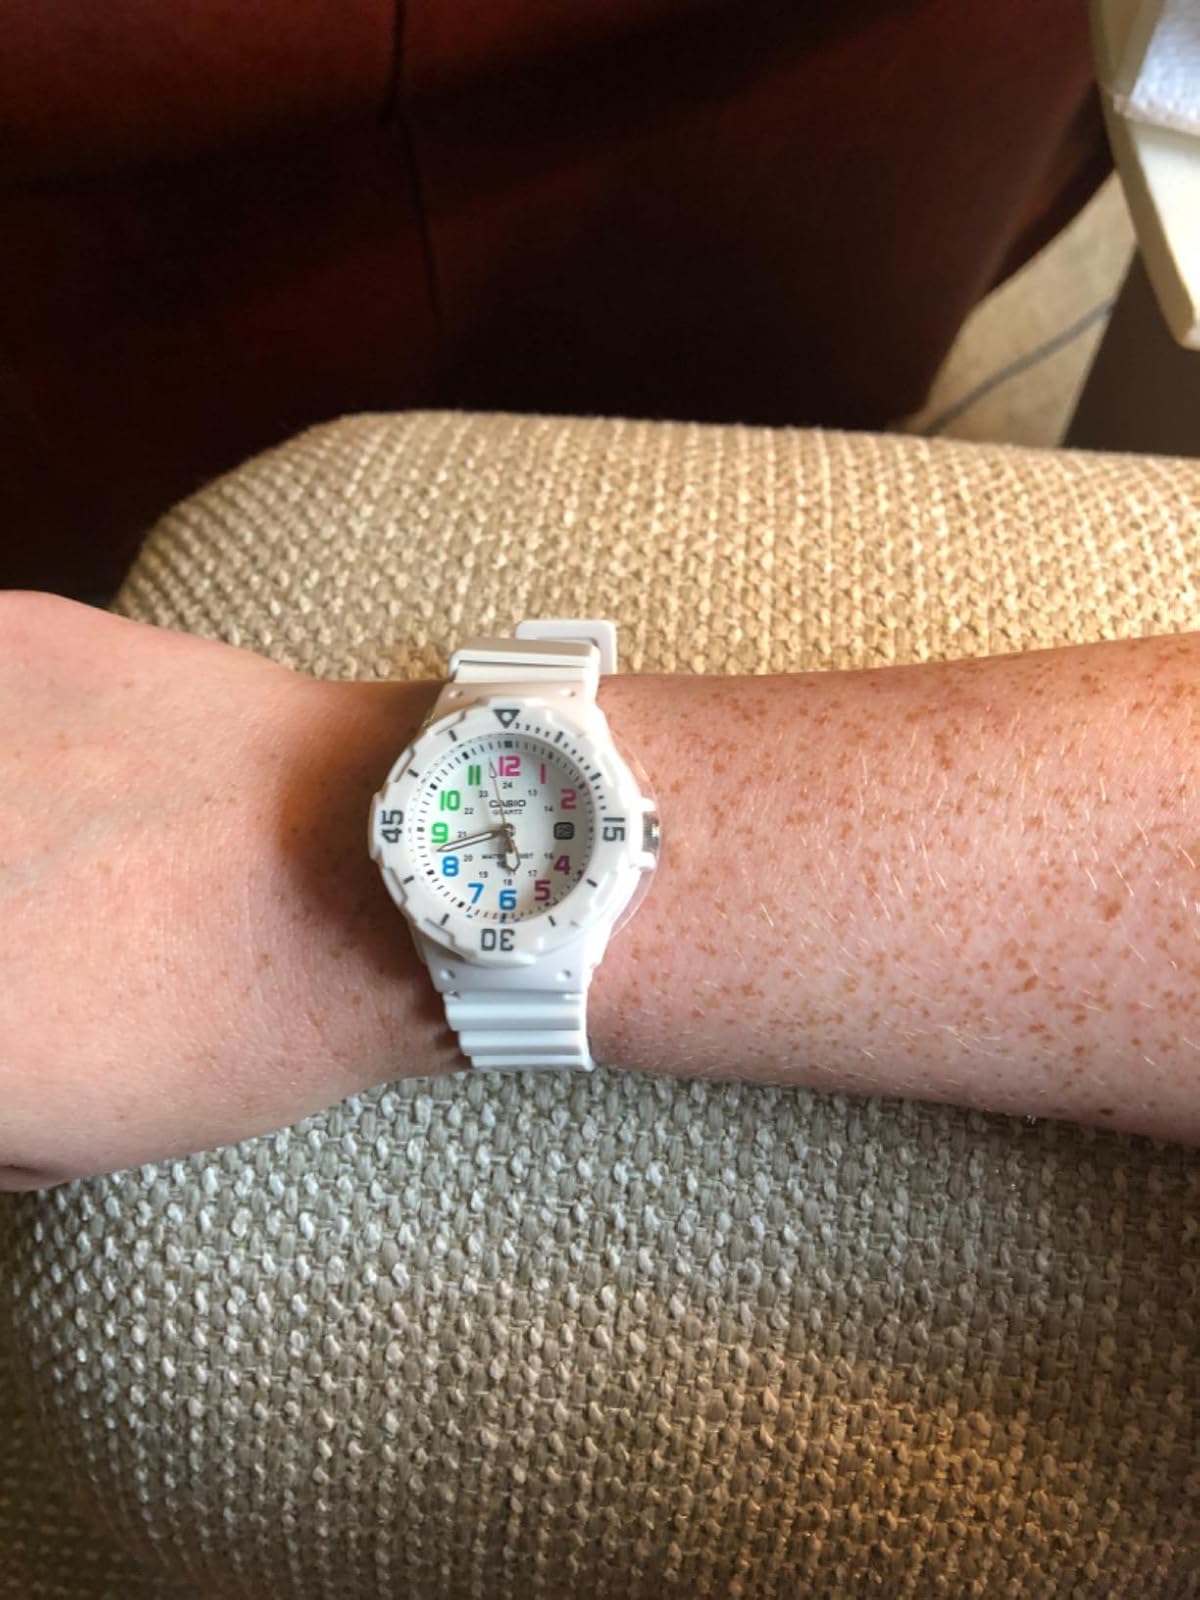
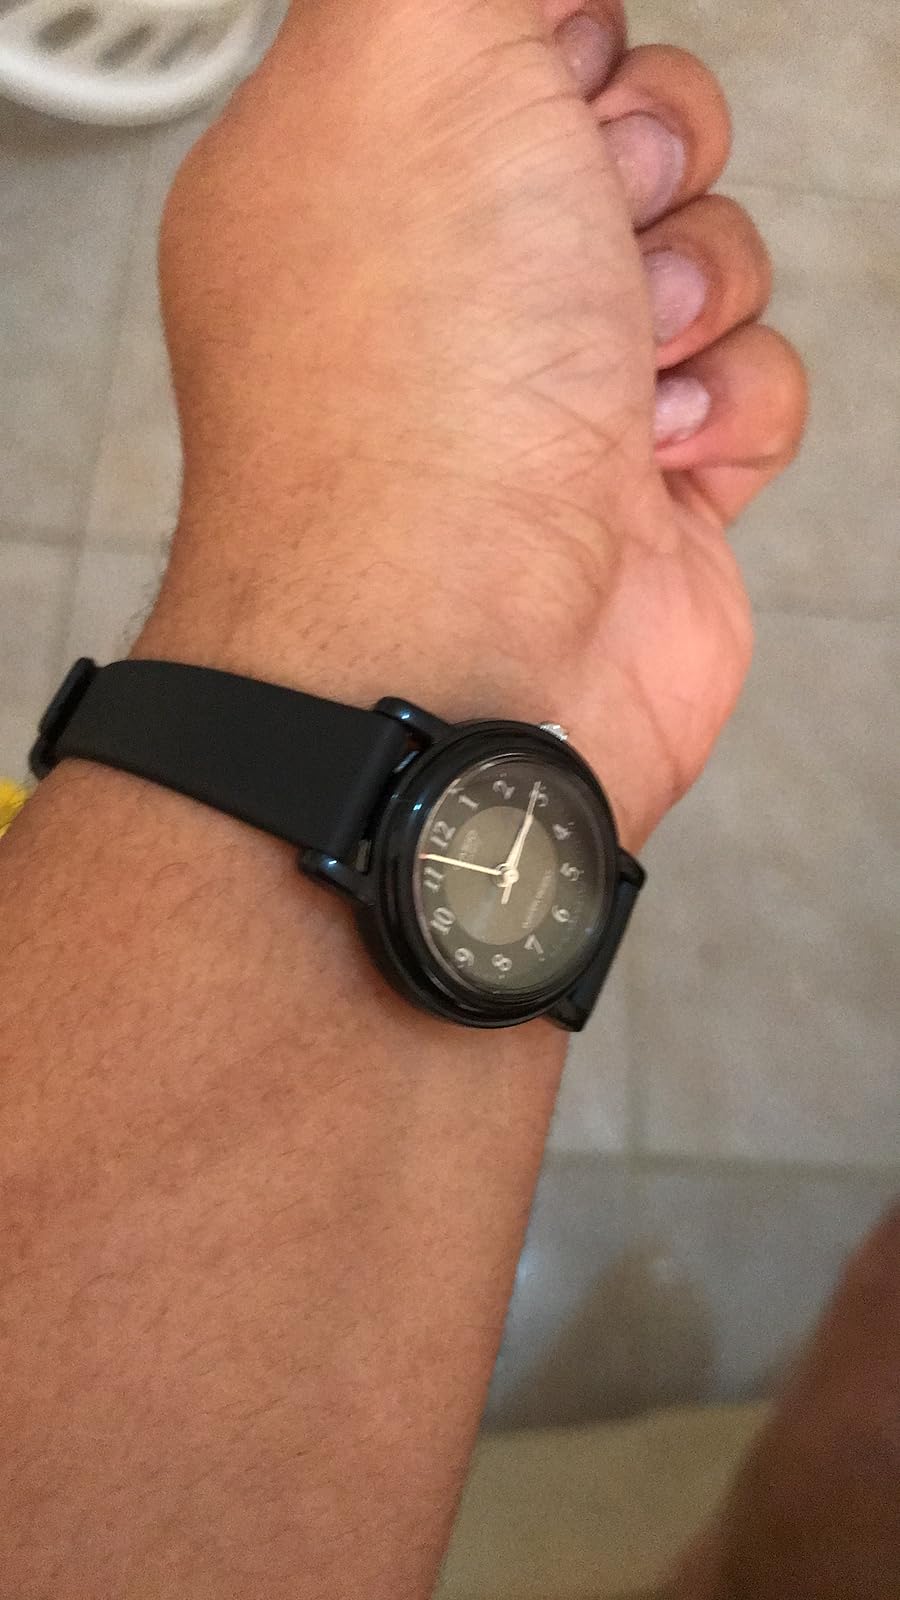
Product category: accessories_watch
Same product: no